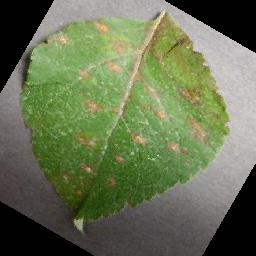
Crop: apple
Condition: cedar_rust